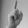
ASL letter: D